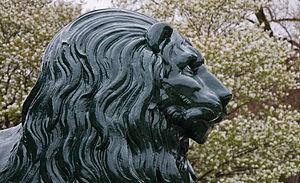
Jardin botanique de Montréal, 4101, rue Sherbrooke Est, (Canada). (Protection LHN. Voir la liste des lieux patrimoniaux de Montréal pour plus de détails).
Le Lion de la Feuillée est un monument du Jardin botanique de Montréal.
Montréal possède une riche tradition d'art public. Inscrites de plain-pied dans le paysage urbain, les œuvres d'art public façonnent l'environnement de la métropole. Qu'elles soient intégrées aux parcs, aux places publiques, aux bibliothèques ou aux centres culturels, ces œuvres font partie du décor quotidien du montréalais ou du visiteur. Reflet de notre histoire, les œuvres d’art public de la métropole comprennent notamment des sculptures, des monuments, des bustes, des fontaines et des œuvres d’art contemporain.
Le pont la Feuillée ou pont de la Feuillée est un pont franchissant la Saône à Lyon.